Historical Archive of the City of Cologne

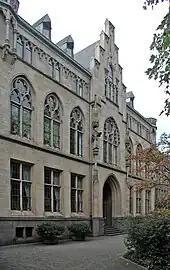
City archive building of 1897, situated at in Cologne

In 1818, the city of Cologne was bequeathed Ferdinand Franz Wallraf's major collection of art, books, and manuscripts. After Wallraf's death in 1824, his collection of statues and paintings became the basis of the , now known as the Wallraf-Richartz Museum, one of Cologne's major art museums. The archive and library, at that time still run as a single entity, were chosen to hold all books and manuscripts. When the institutions were administratively separated in the 1880s, all manuscripts were retained by the archive, while all printed books were given to the library. This is why, unlike many other archives, the Cologne archive boasts a major collection of medieval manuscripts. Both archive and library shared a building until 1934, when the library moved to the newly built building of the University of Cologne.